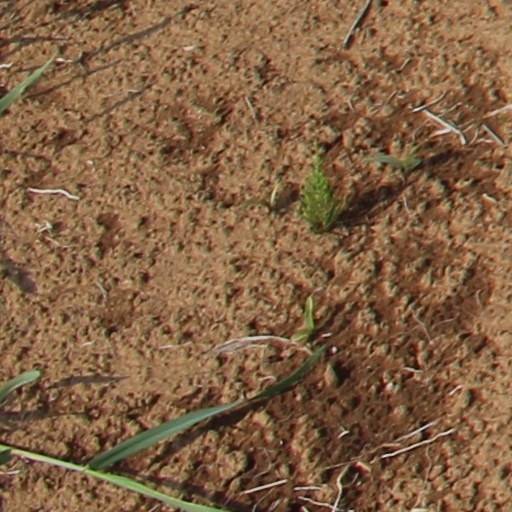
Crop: wheat